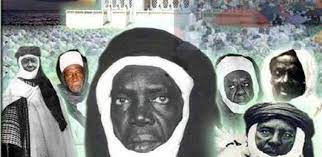
Nataal bii nag, dey wane Séydinaa Limaamulaay ak njabootam.
Séydinaa  Limaamulaa nag, ab sëriñ la bi nekk fii ci, jiite laayeen yi. Waaye nag, nekkatu fi. Dafa faatu. Léegi ay doomam ñoo jël place.